John Colicos

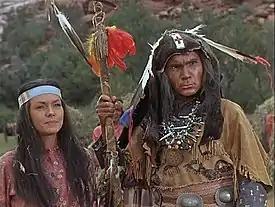
Jil Jarmyn and John Colicos in "War Drums" (1957)

Colicos began his acting career with the Canadian Art Theatre, before the Montreal Repertory Theatre, later winning a Dominion Drama Festival award.